Pearl S. Buck House

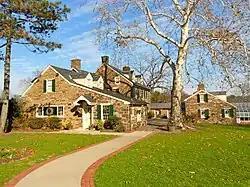

The Pearl S. Buck House, formerly known as Green Hills Farm, is the 67-acre homestead in Bucks County, Pennsylvania, where Nobel Prize-winning American author Pearl Buck lived for 40 years, raising her family, writing, pursuing humanitarian interests, and gardening. She purchased the house in 1933 and lived there until the late 1960s, when she moved to Danby, Vermont. She completed many works while on the farm, including "This Proud Heart" (1938), "The Patriot" (1939), "Today and Forever" (1941), and "The Child Who Never Grew" (1950). The farm, a National Historic Landmark, is located on Dublin Road southwest of Dublin, Pennsylvania. It is now a museum open to the public.